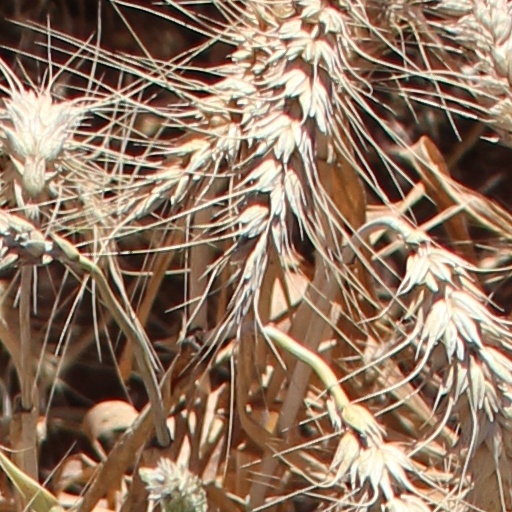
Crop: wheat